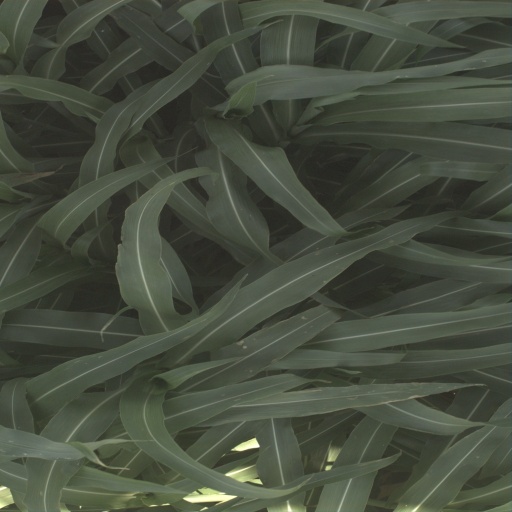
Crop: sorghum